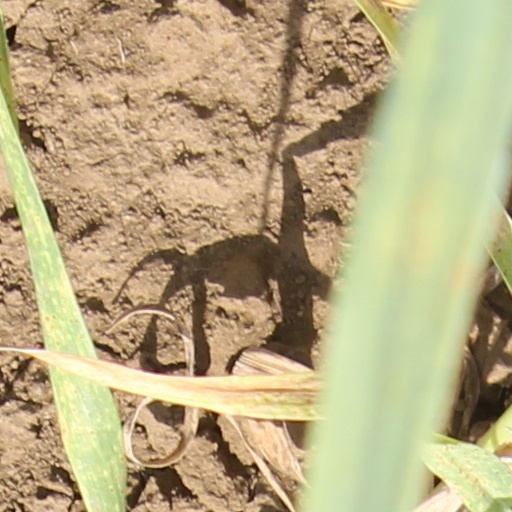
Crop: wheat